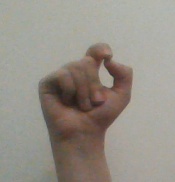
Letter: fa